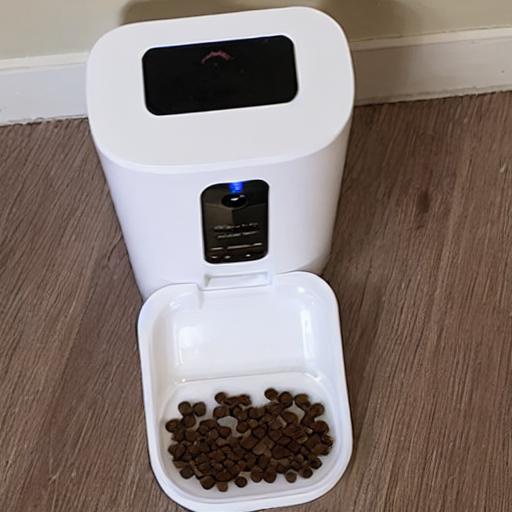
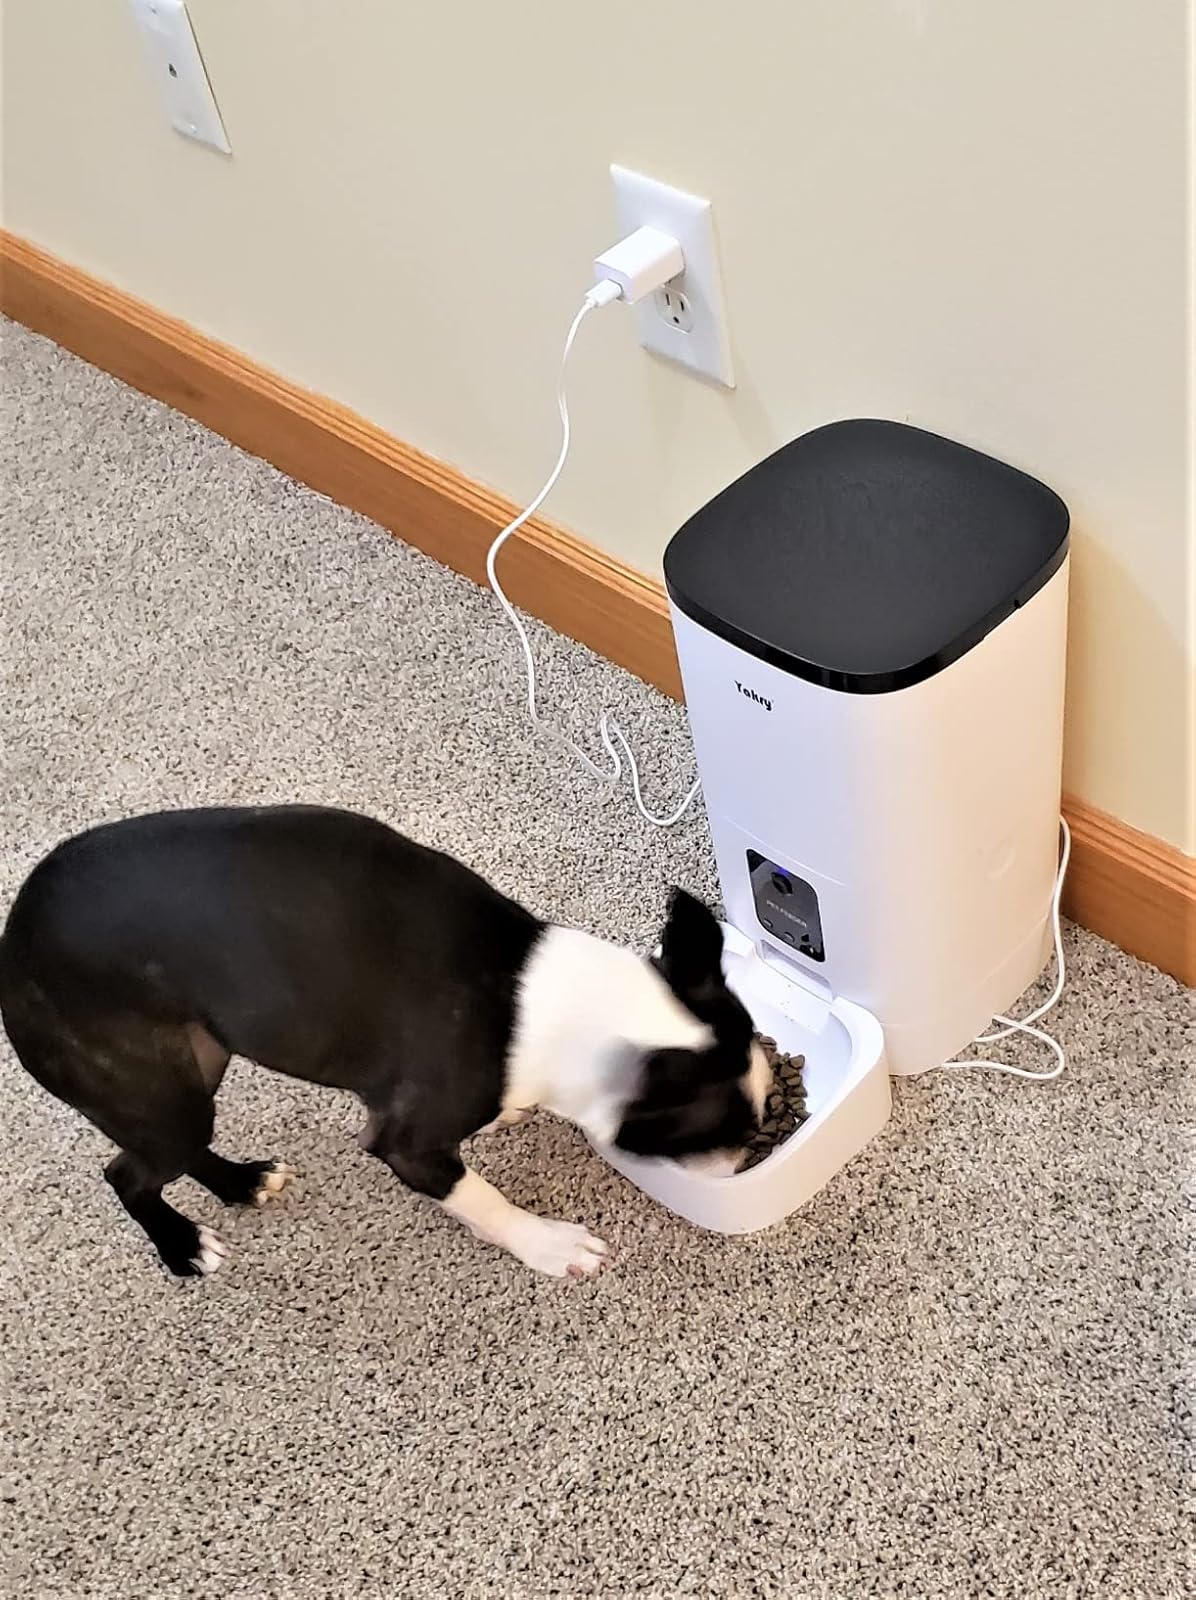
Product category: items_feeder
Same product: no